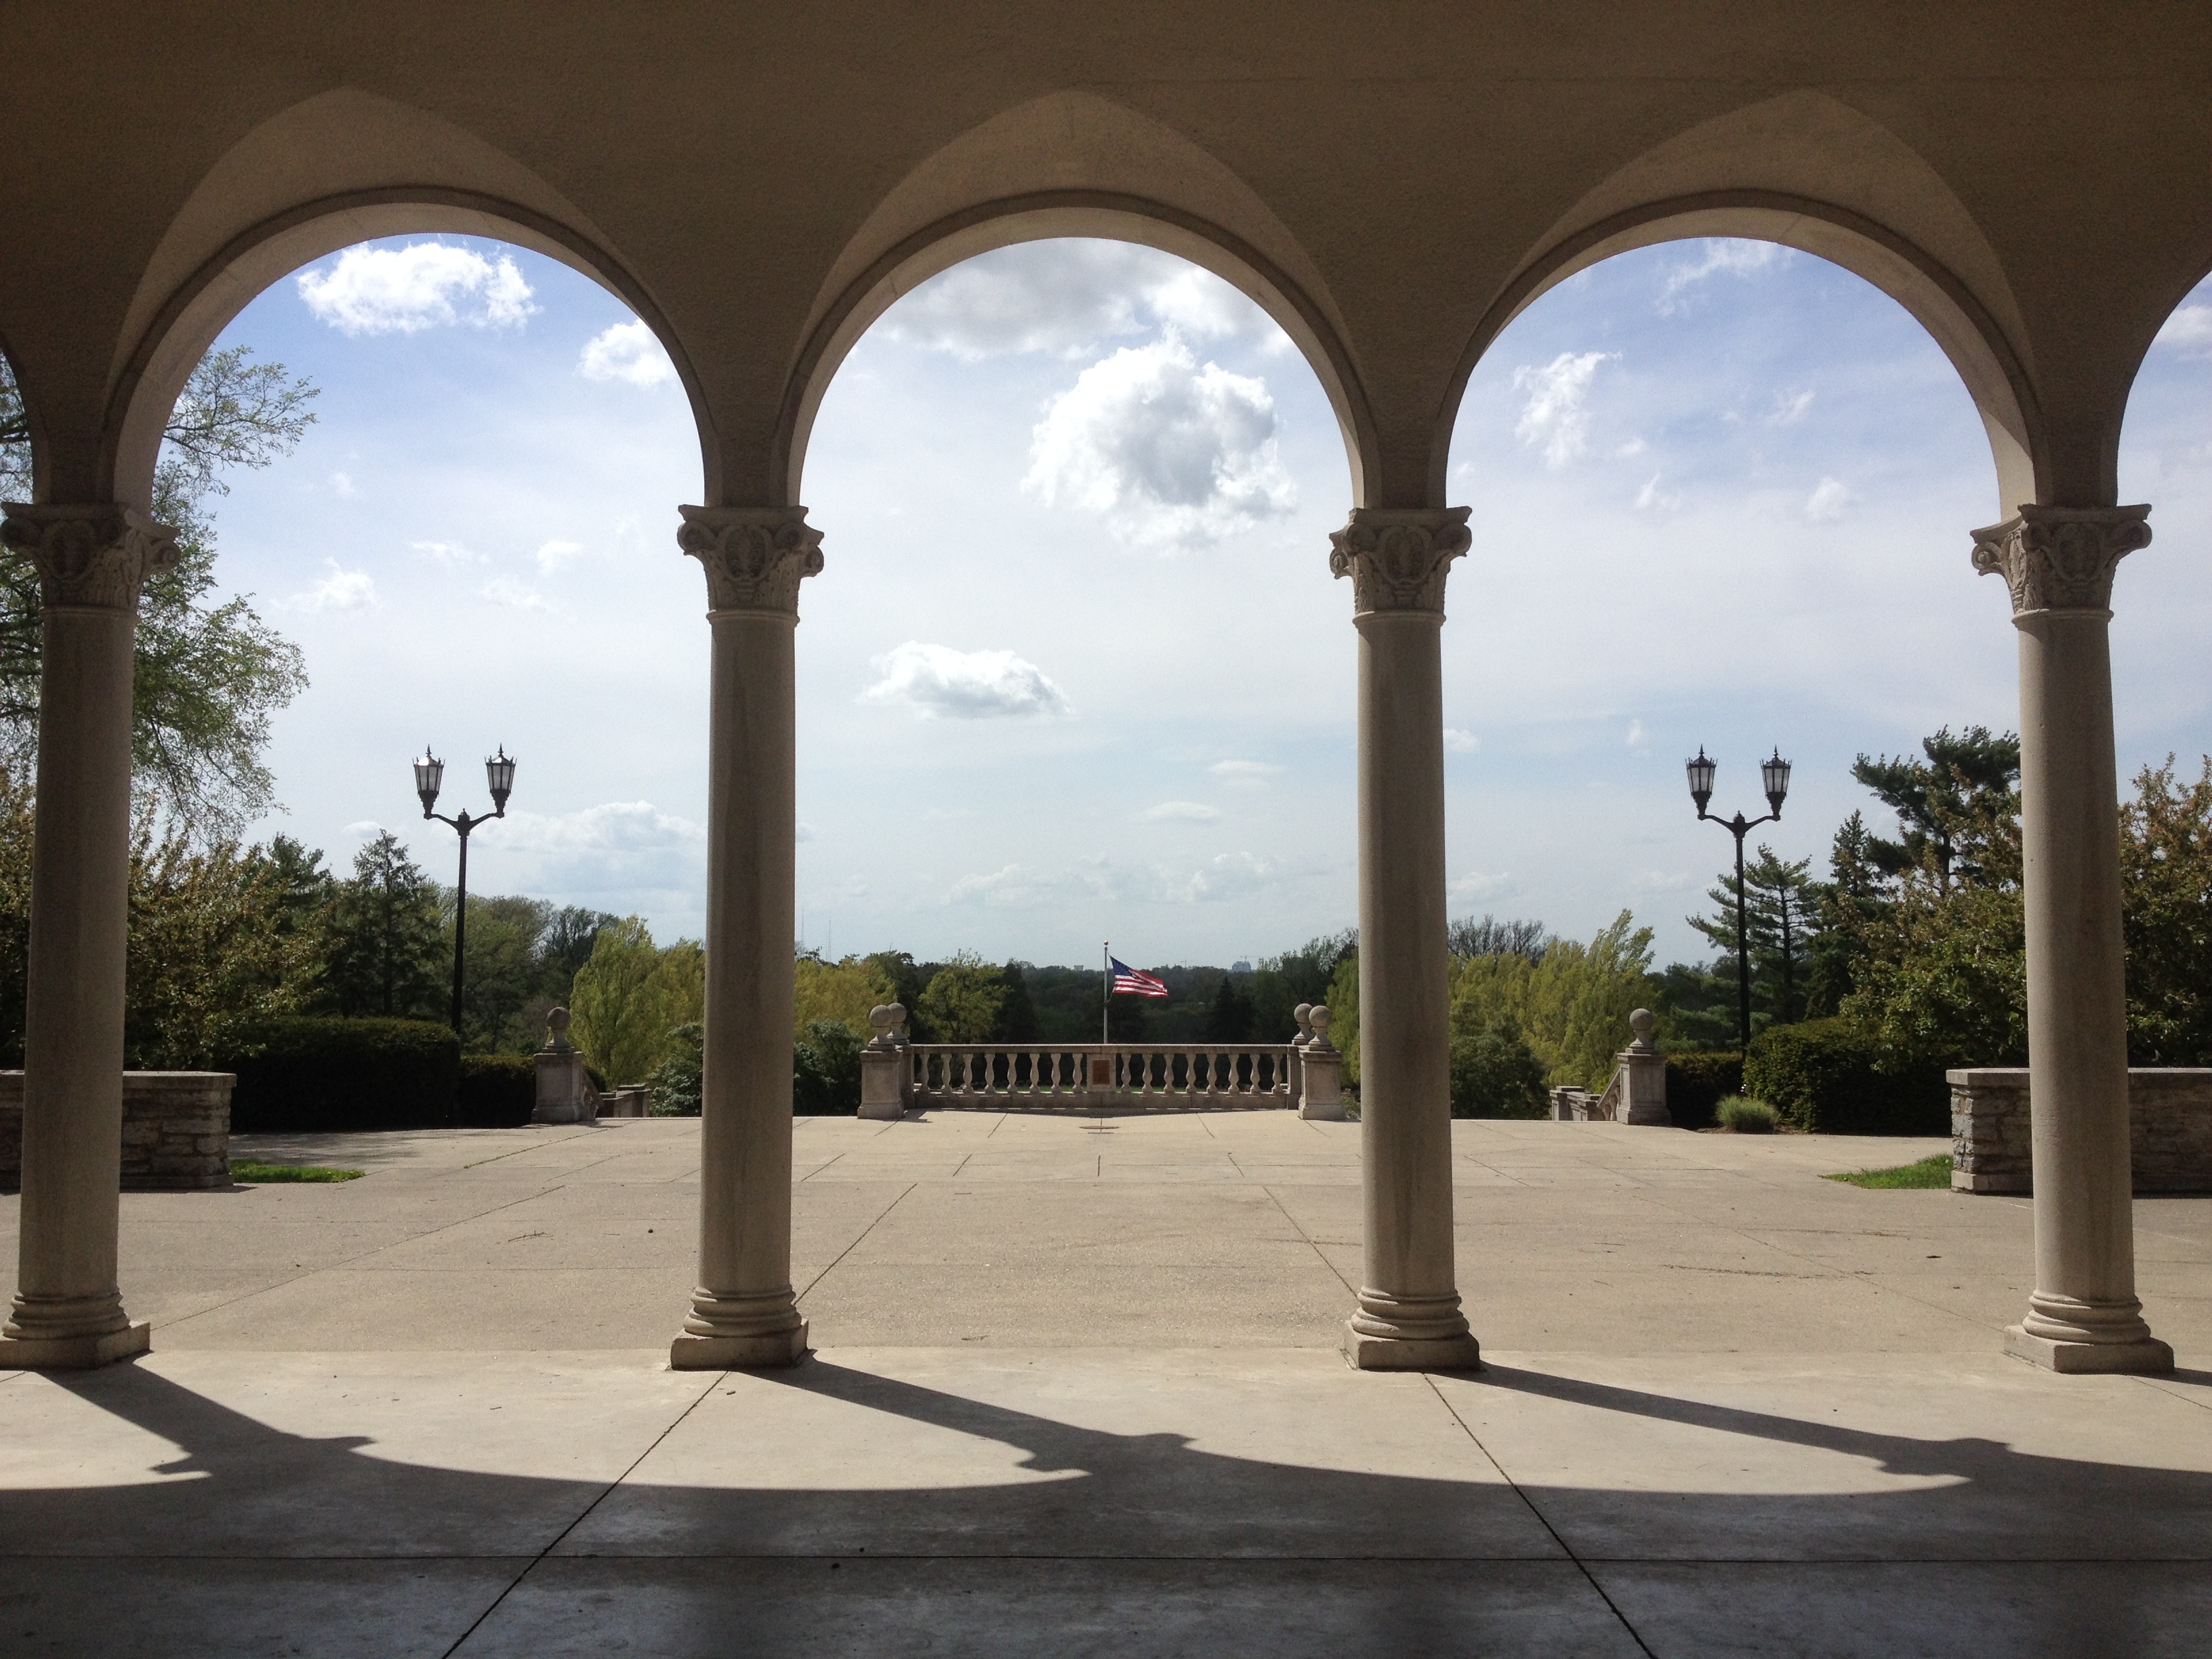
architecture, structure, building, old, stone, vacation, arch, pillar, column, park, landmark, exterior, dream, future, columns, arches, estate, inspire, ancient history